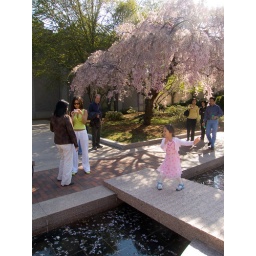
girl in blossom dress dances near a blossoming tree in the garden next to the sackler gallery